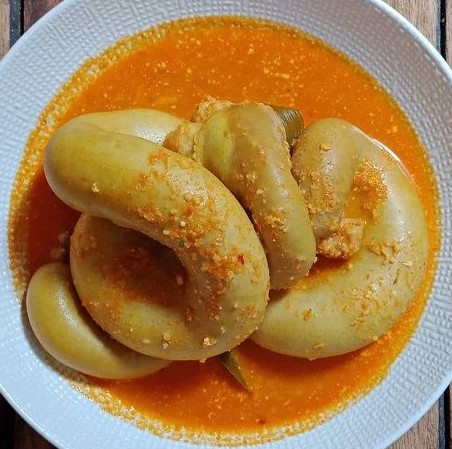
Label: gulai_tambusu